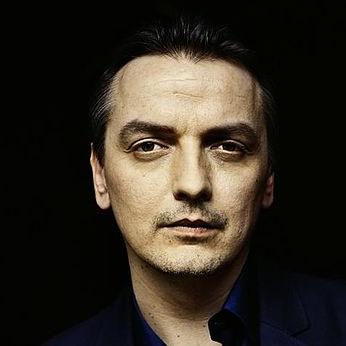
Age: 40